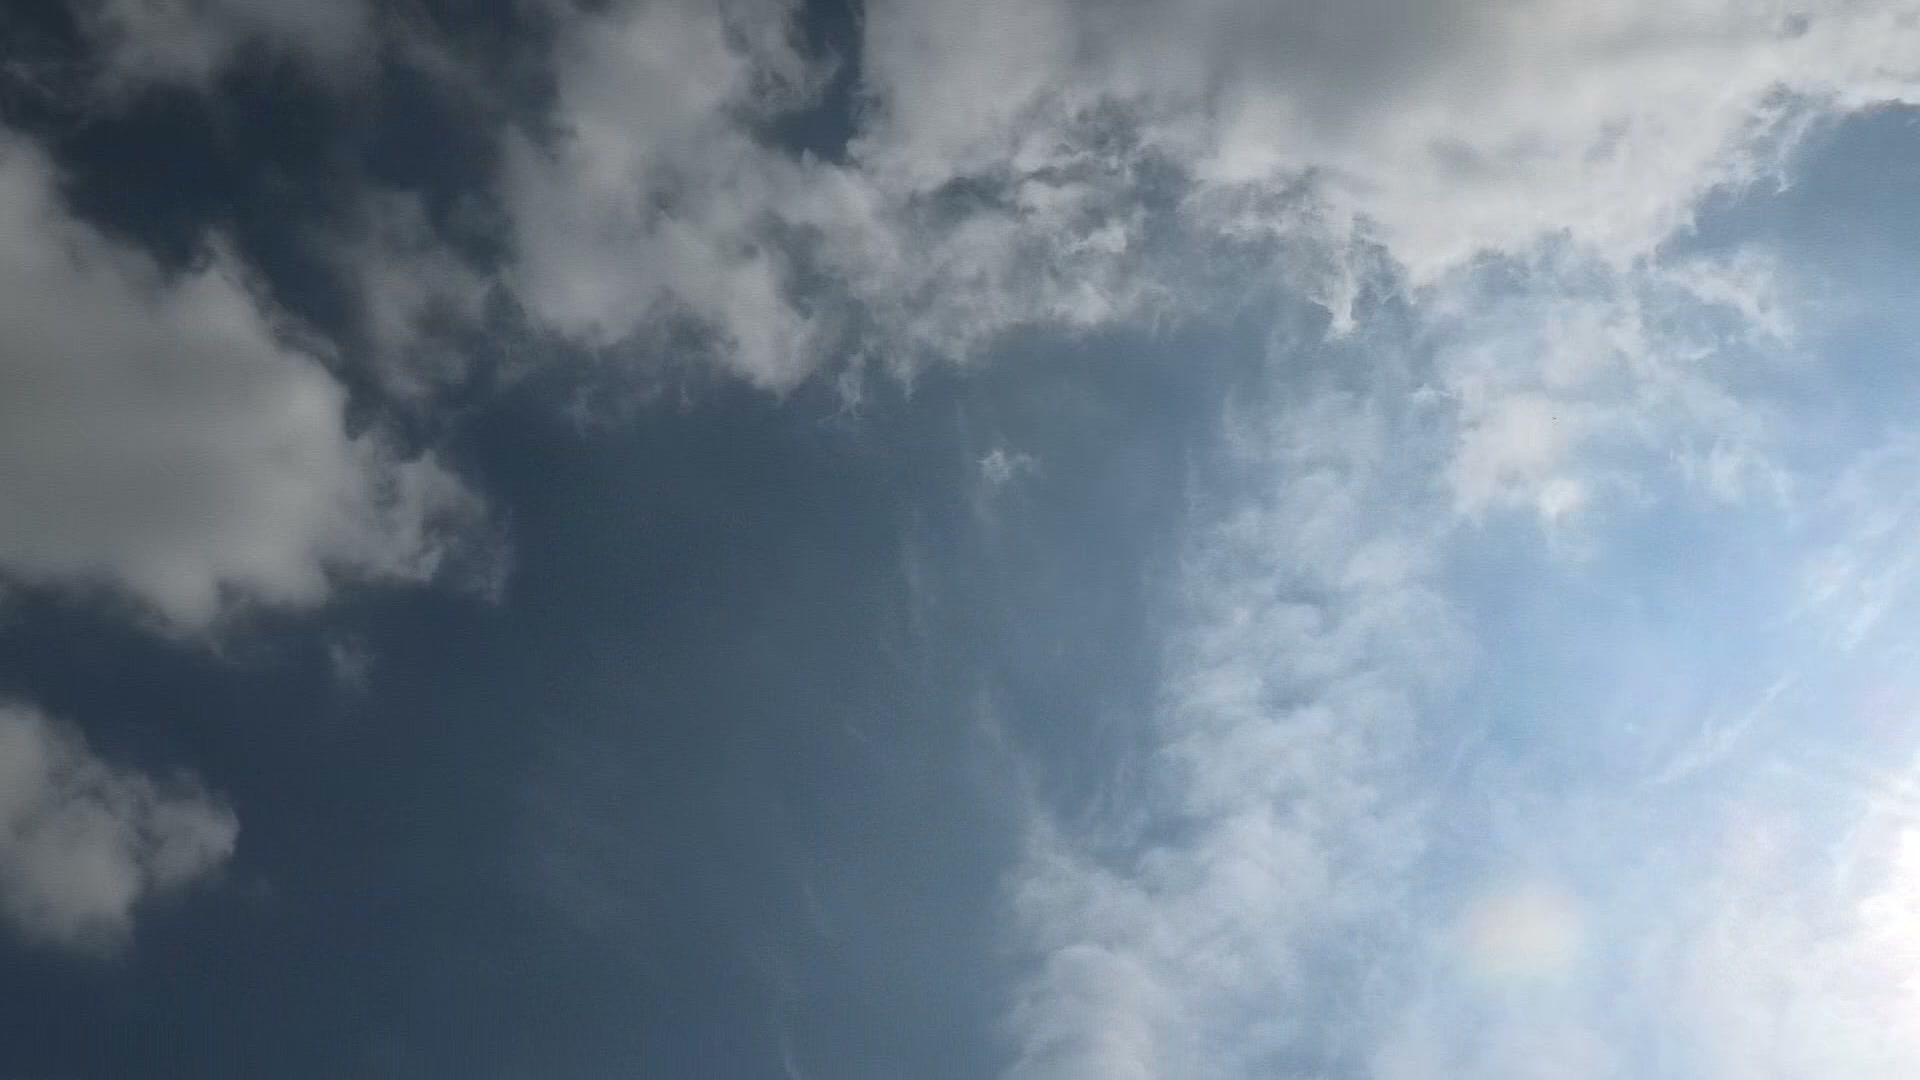
Cloud type: Cumulus